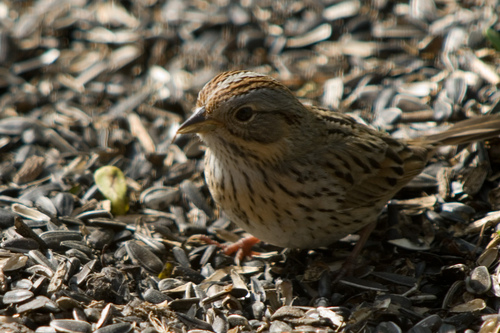
this tiny baby bird has brown, tan, and white feathersa small brown bird with black and white patterns on its bodythe small brown bird has black streaks along its side and breast, has a yellow eye ring and black billsmall grey black and brown beak with long tarsus and short brown beak
this bird has a speckled belly and breast with a short pointy bill.
this particular bird has a white belly with black stripes
this small bird has speckled brown and tan feathers with lighter shading on the belly.
this tiny bird has orange feet and a white and black belly.
this bird is brown and white striped, has pink feet, a long tail, small head, and short pointy beak.
this tan and brown patterned bird has a spotted breast and black accents on its primary and secondary feathers.
Species: Lincoln Sparrow